North Avenue (Quezon City)

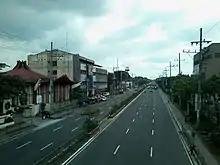
North Avenue in January 2016, prior to the construction of MRT–7

Previously called Hilaga Avenue (Tagalog for north), the avenue forms the northern boundary of the formerly proposed Diliman Quadrangle within the former Diliman Estate, also known as Hacienda de Tuason, purchased by the Philippine Commonwealth government in 1939 as the new capital to replace Manila. It was originally planned as the new city's Central Park, housing the new national government buildings (the new presidential palace, Capitol Building, and Supreme Court complex) within the elliptical site now known as the Quezon Memorial Circle, according to the Frost Plan. The quadrangle is surrounded by North Avenue to the north, East Avenue to the east, Timog (South) Avenue to the south, and West Avenue to the west. The avenue was also slated to be the site of National Exposition grounds opposite its corner with the Manila Circumferential Road (present-day EDSA); the grounds are now occupied notably by SM North EDSA. The Diliman Quadrangle had been largely undeveloped for decades due to lack of funding. After several revisions, the government planners moved the city center to Novaliches due to its higher elevation. By 1976, the country's capital had been transferred back to Manila, with only the Quezon Memorial built in the former capital site.